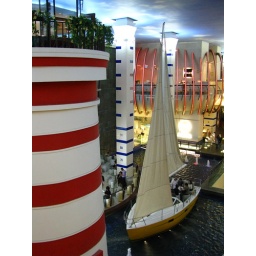
meal on a boat in a building =D